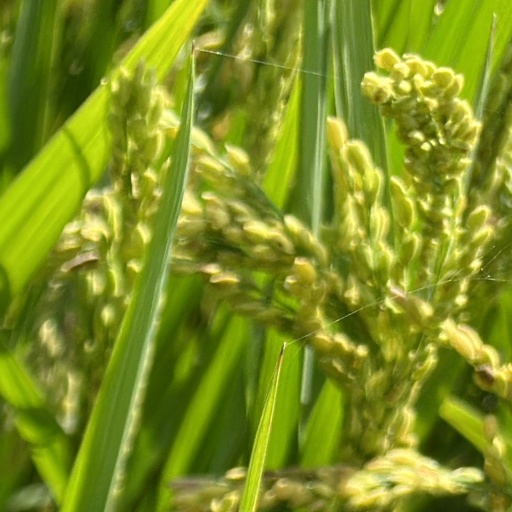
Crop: rice